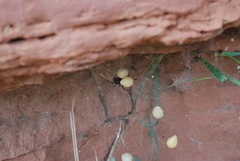
Species: Lactrodectus_hesperus